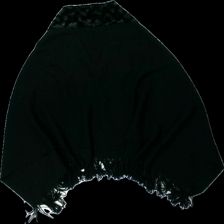
View: back
Type: Top
Category: Ladies
Brand: Missing
Colors: Black
Material: 100% acrylic
Cut: Regular
Season: All
Damage location: top center
Damage 2 location: middle left
Damage 3 location: middle right
Price range: 50-100
Recommended usage: Reuse
Description: svart stickad poncho
Comment: poncho